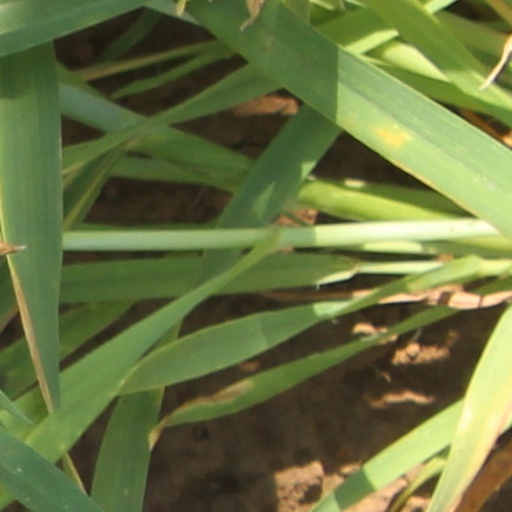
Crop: wheat